Hermeston Hall

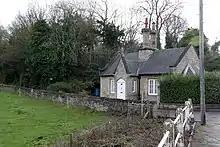
East Lodge on the Hermeston Hall estate

Hermeston Hall is a manor house near to the villages of Oldcotes and Langold, and within the parish or Hodsock, northwestern Nottinghamshire, England. It is located in a lane just off the A60 road, just south of the village of Oldcotes on the road to Langold.